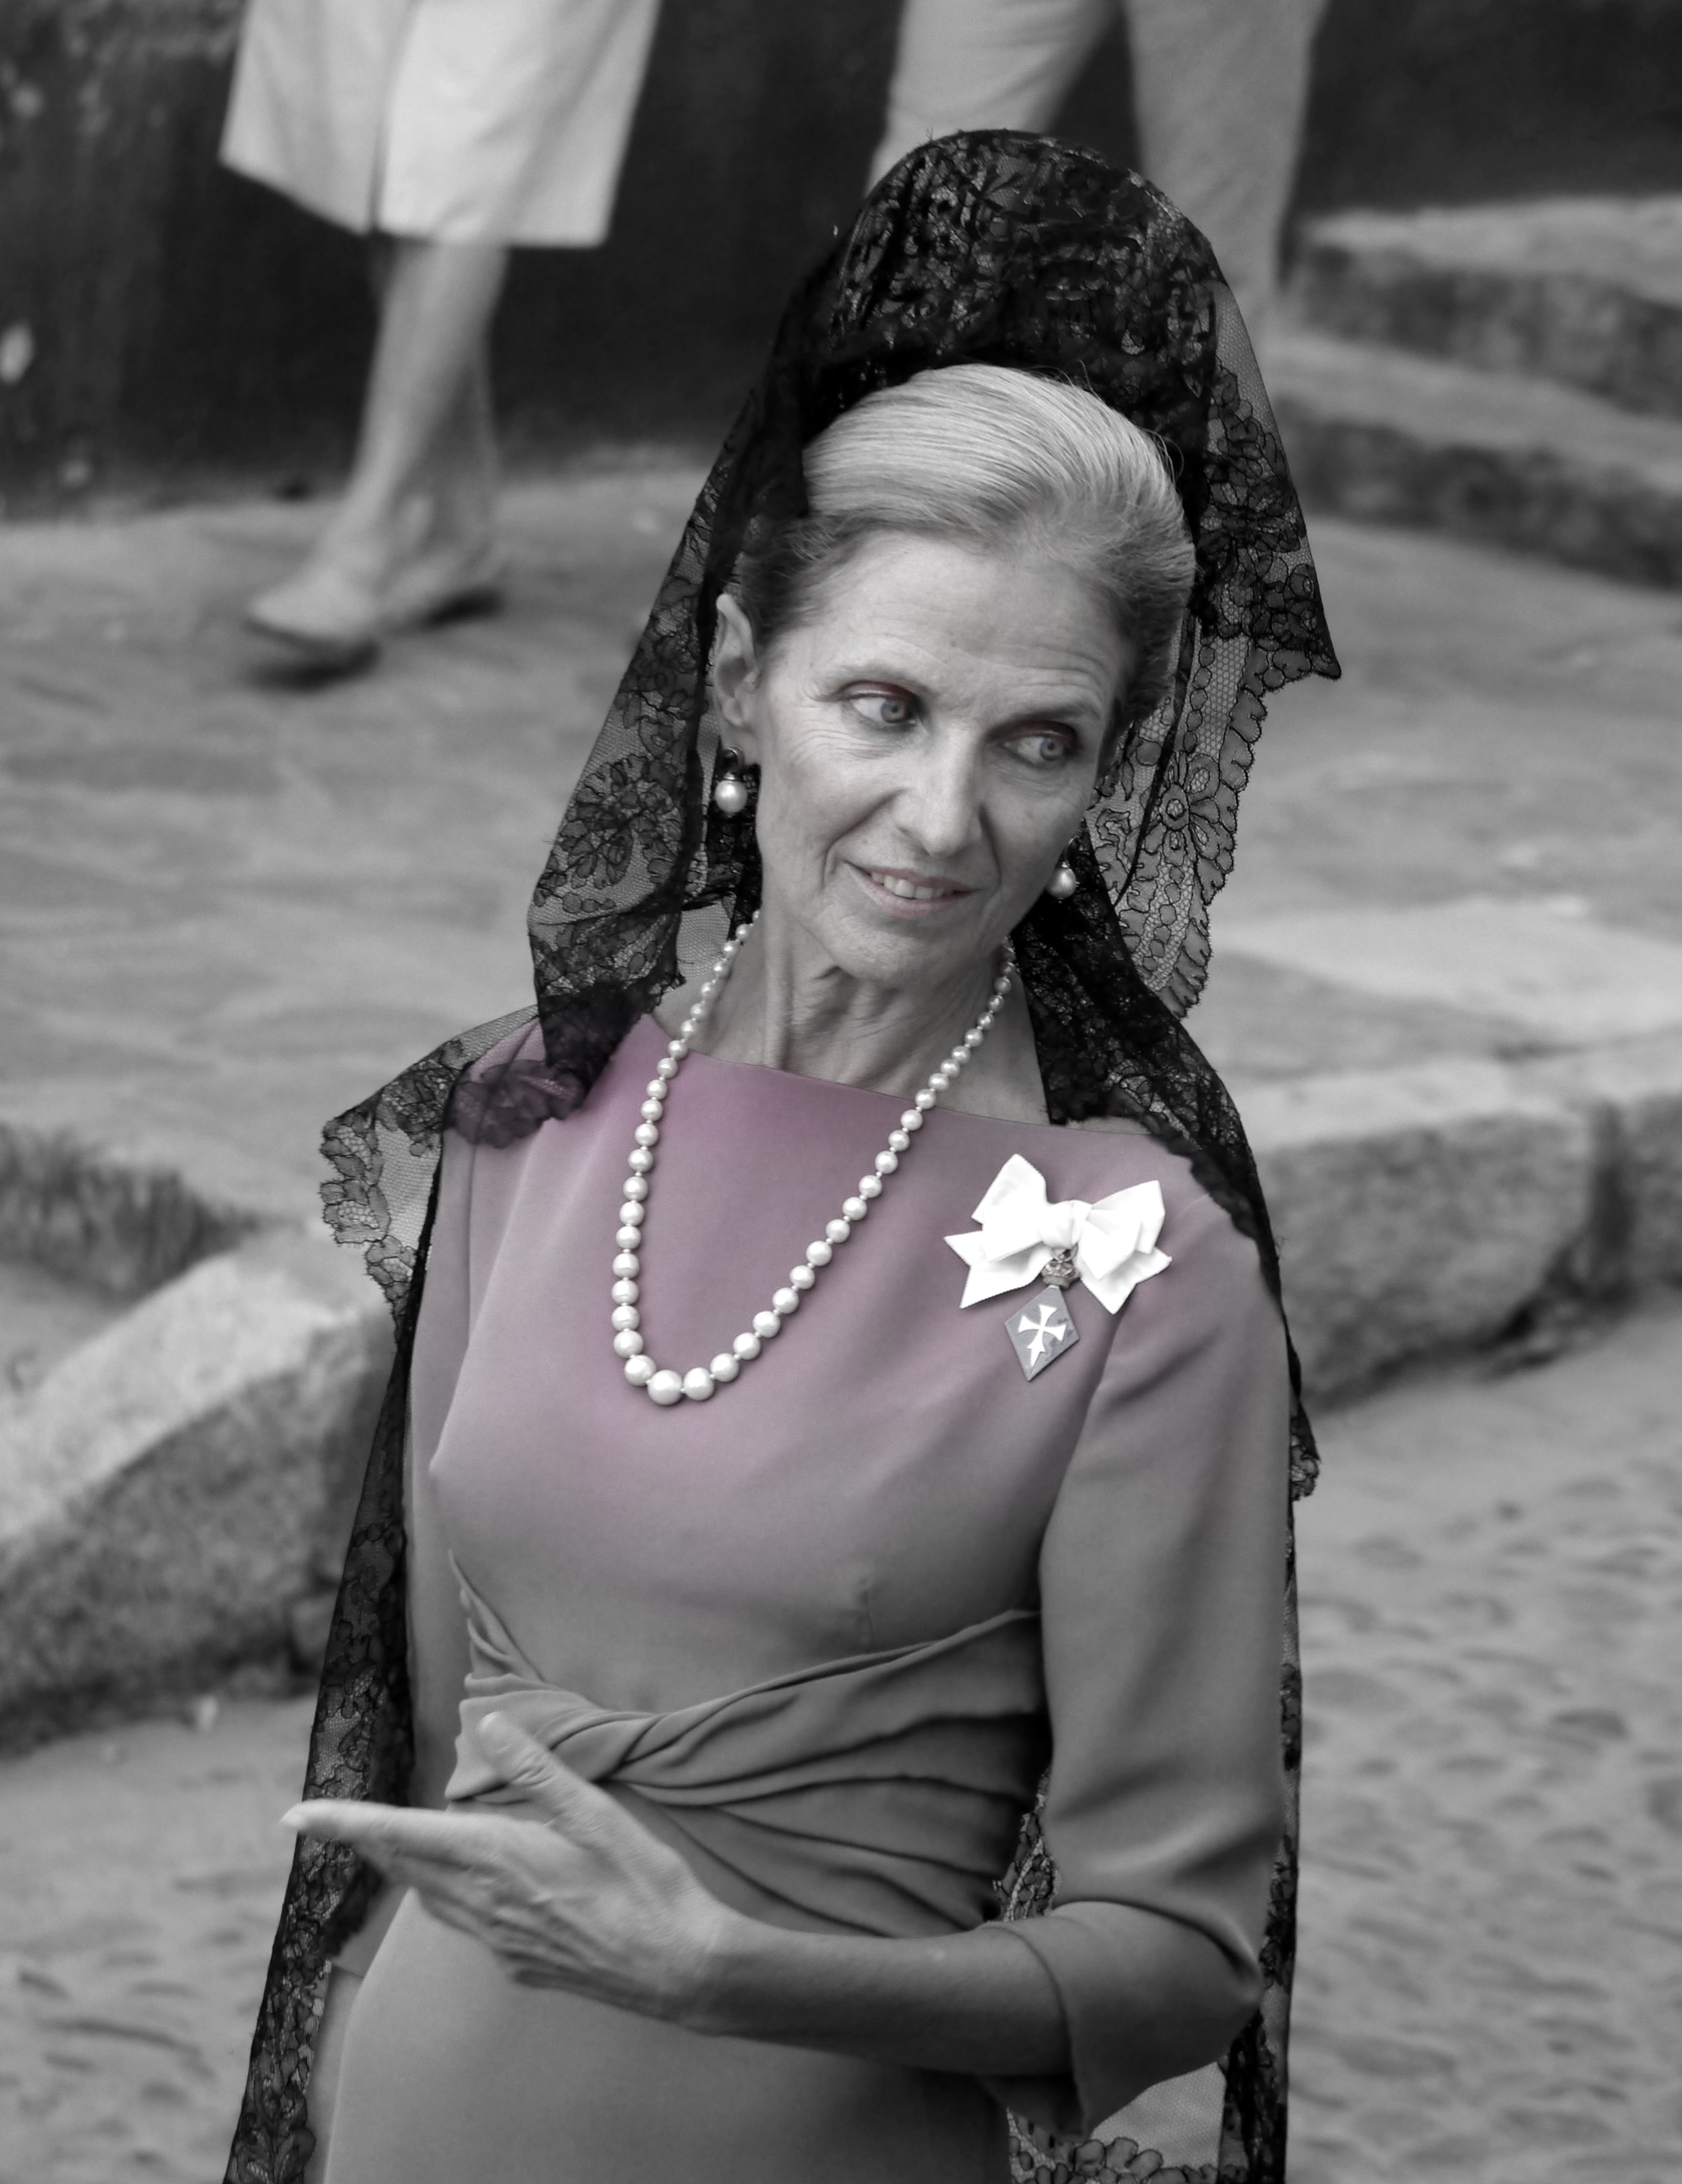
person, black and white, girl, woman, white, photography, portrait, model, sitting, lace, child, fashion, black, monochrome, lady, facial expression, smile, festival, dress, photograph, beauty, image, photo shoot, monochrome photography, portrait photography, human positions